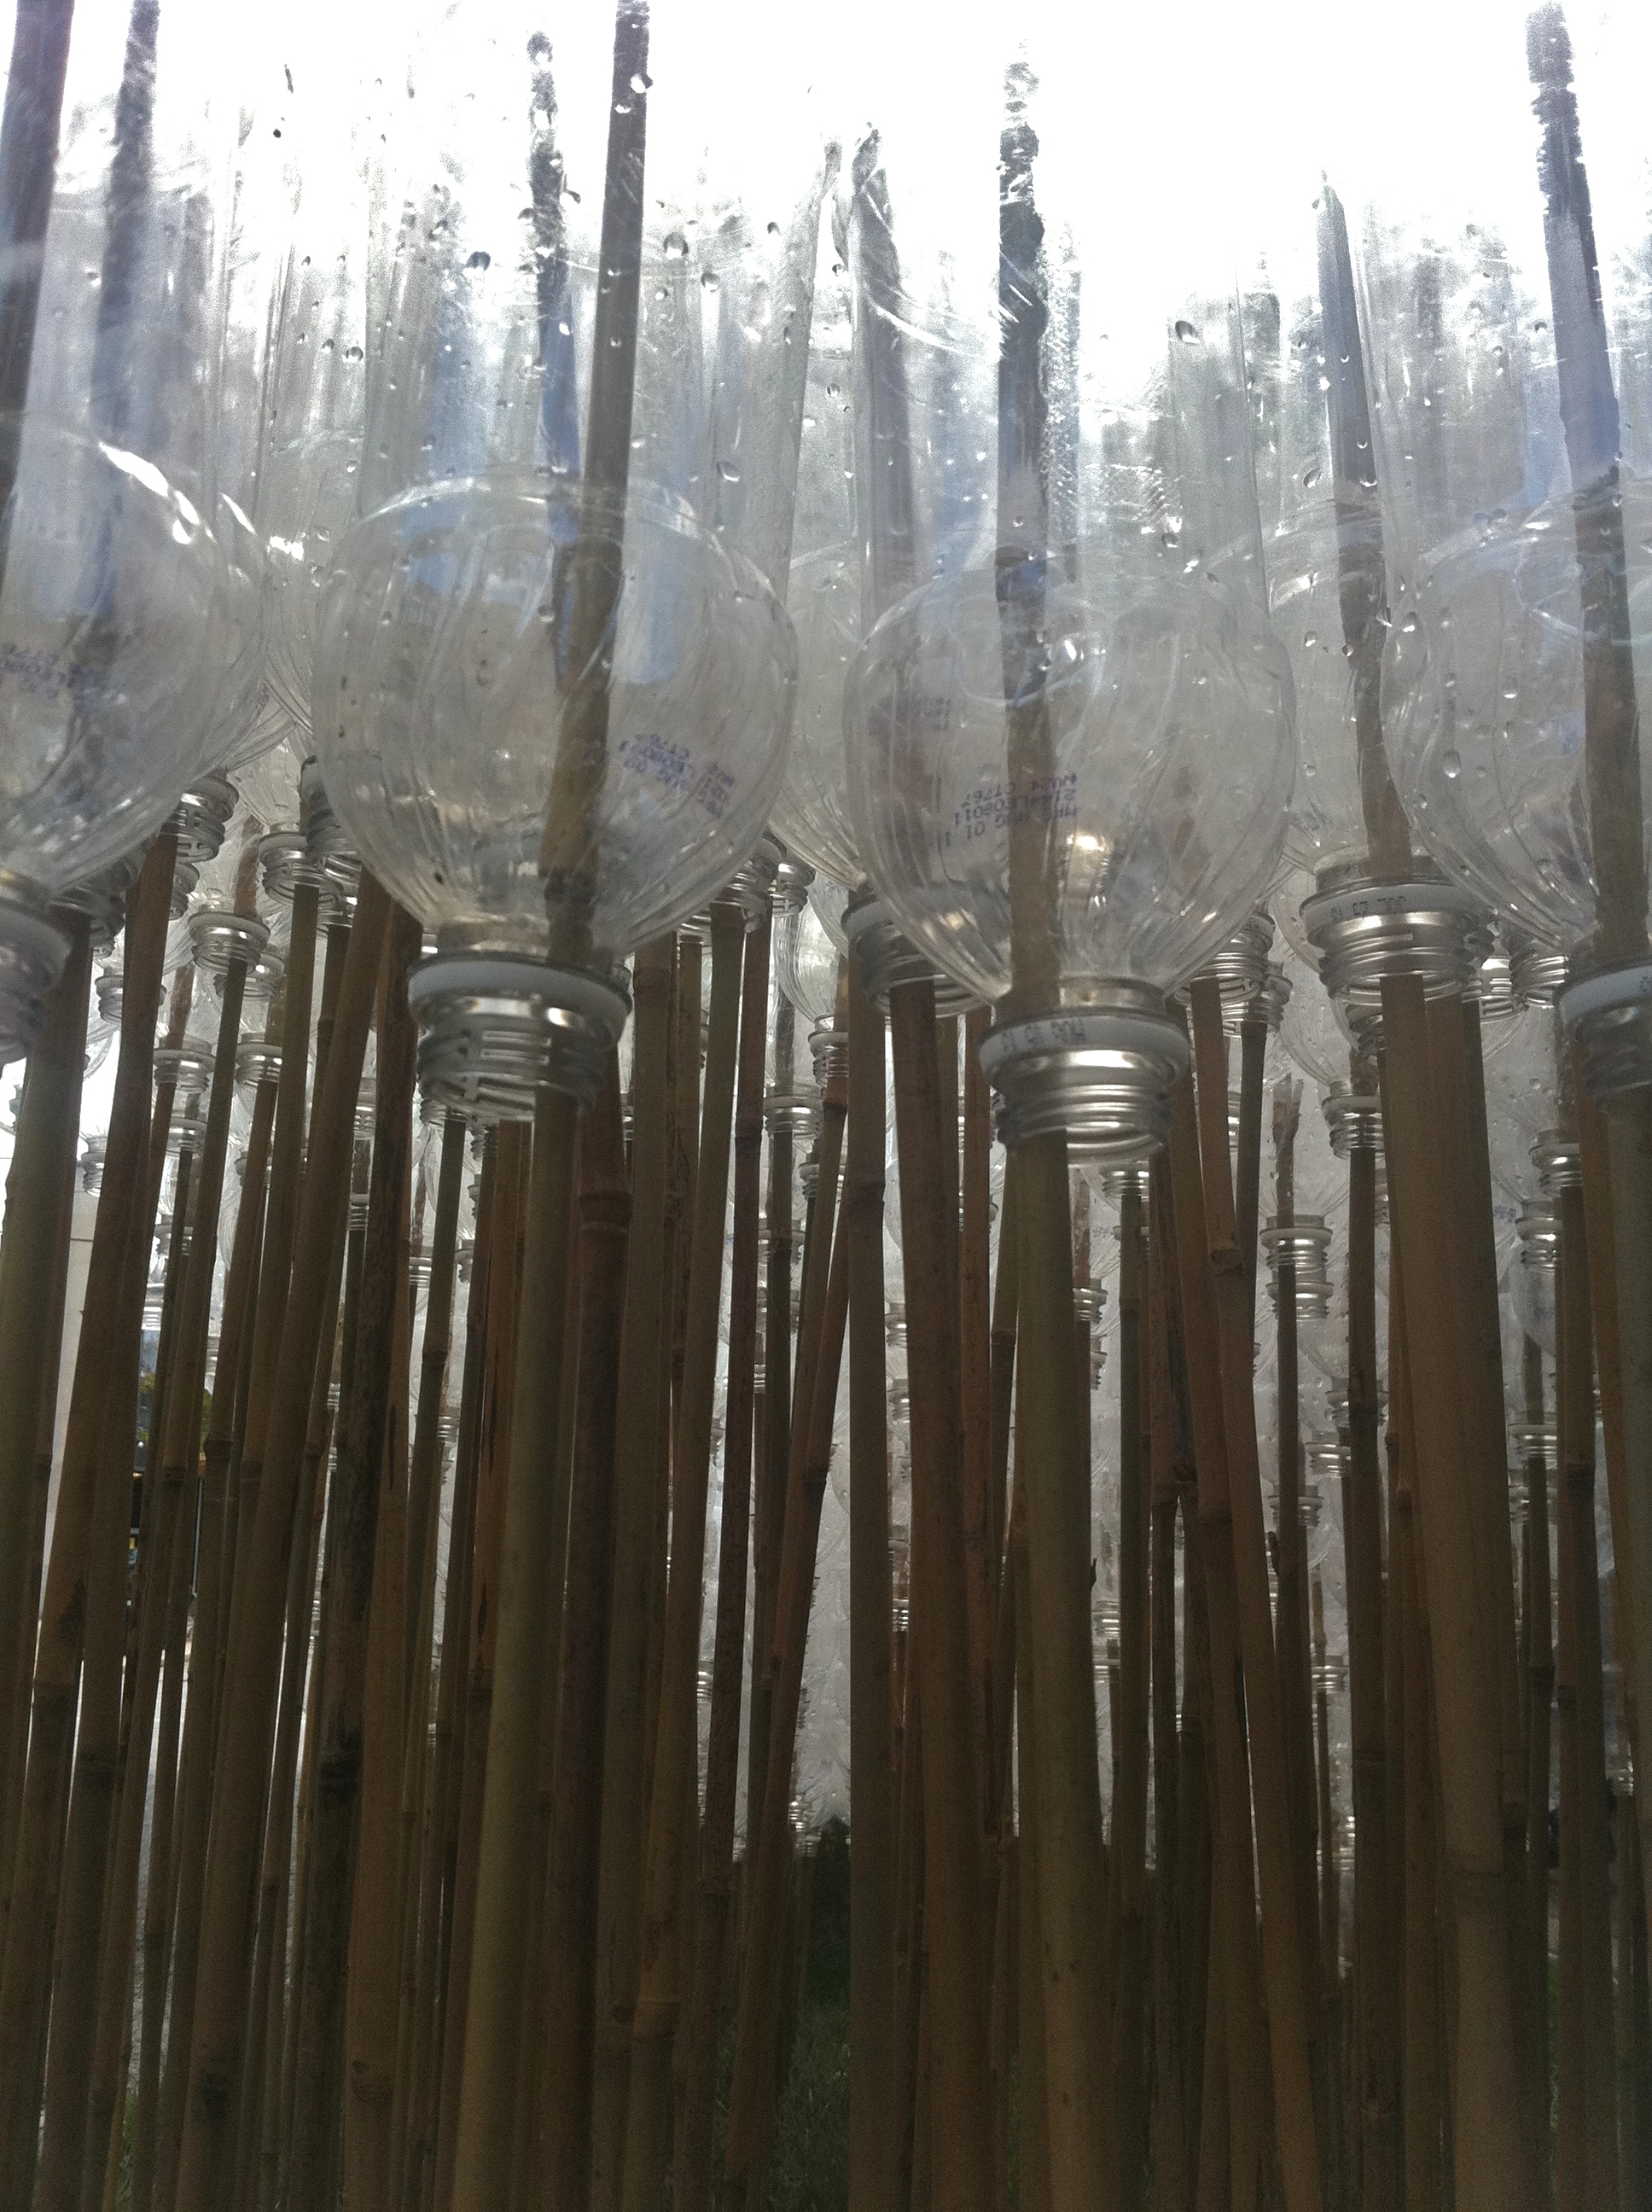
water, forest, branch, snow, winter, sunlight, frost, ice, reflection, weather, season, icicle, bamboo, odyssey, unplugd, freezing, natural environment, atmospheric phenomenon